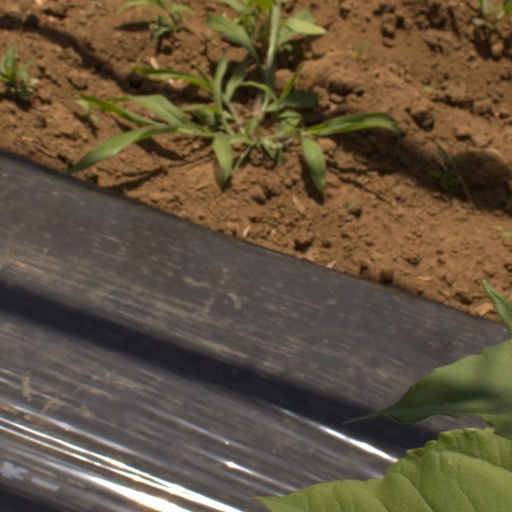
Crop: Jerusalem artichoke